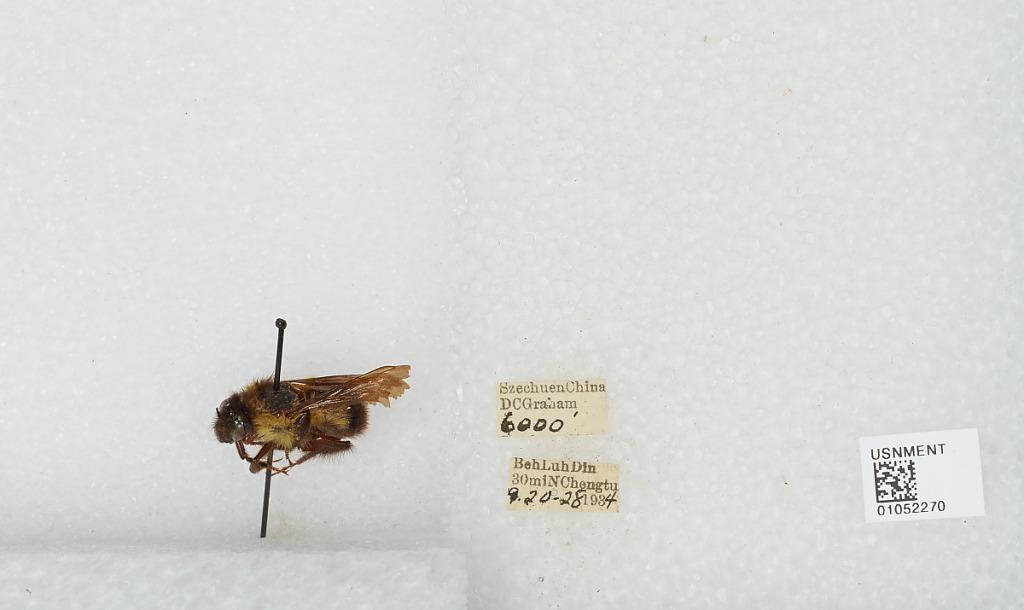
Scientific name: Bombus sp.
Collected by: D. Graham
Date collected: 1934-9-20
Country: China
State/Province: Sichuan
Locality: Beh Luh Din 30 mi N Chengdu